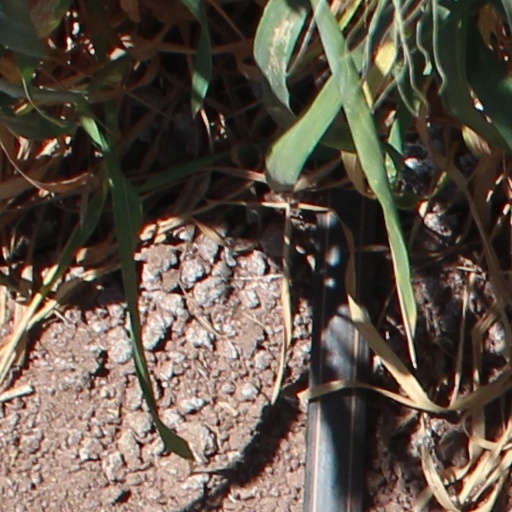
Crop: wheat